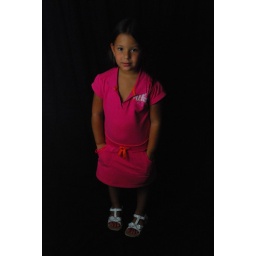
nadi in pink dress